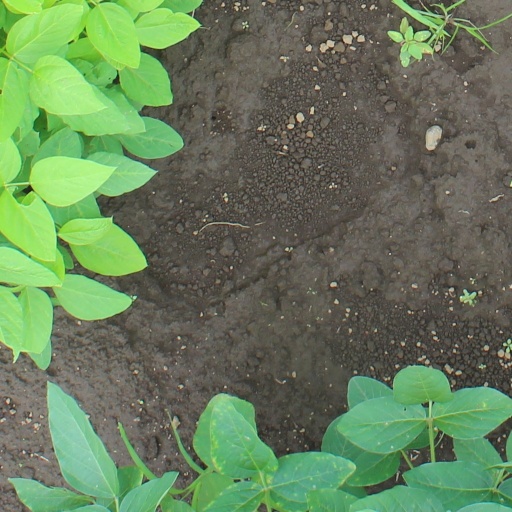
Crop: soybean